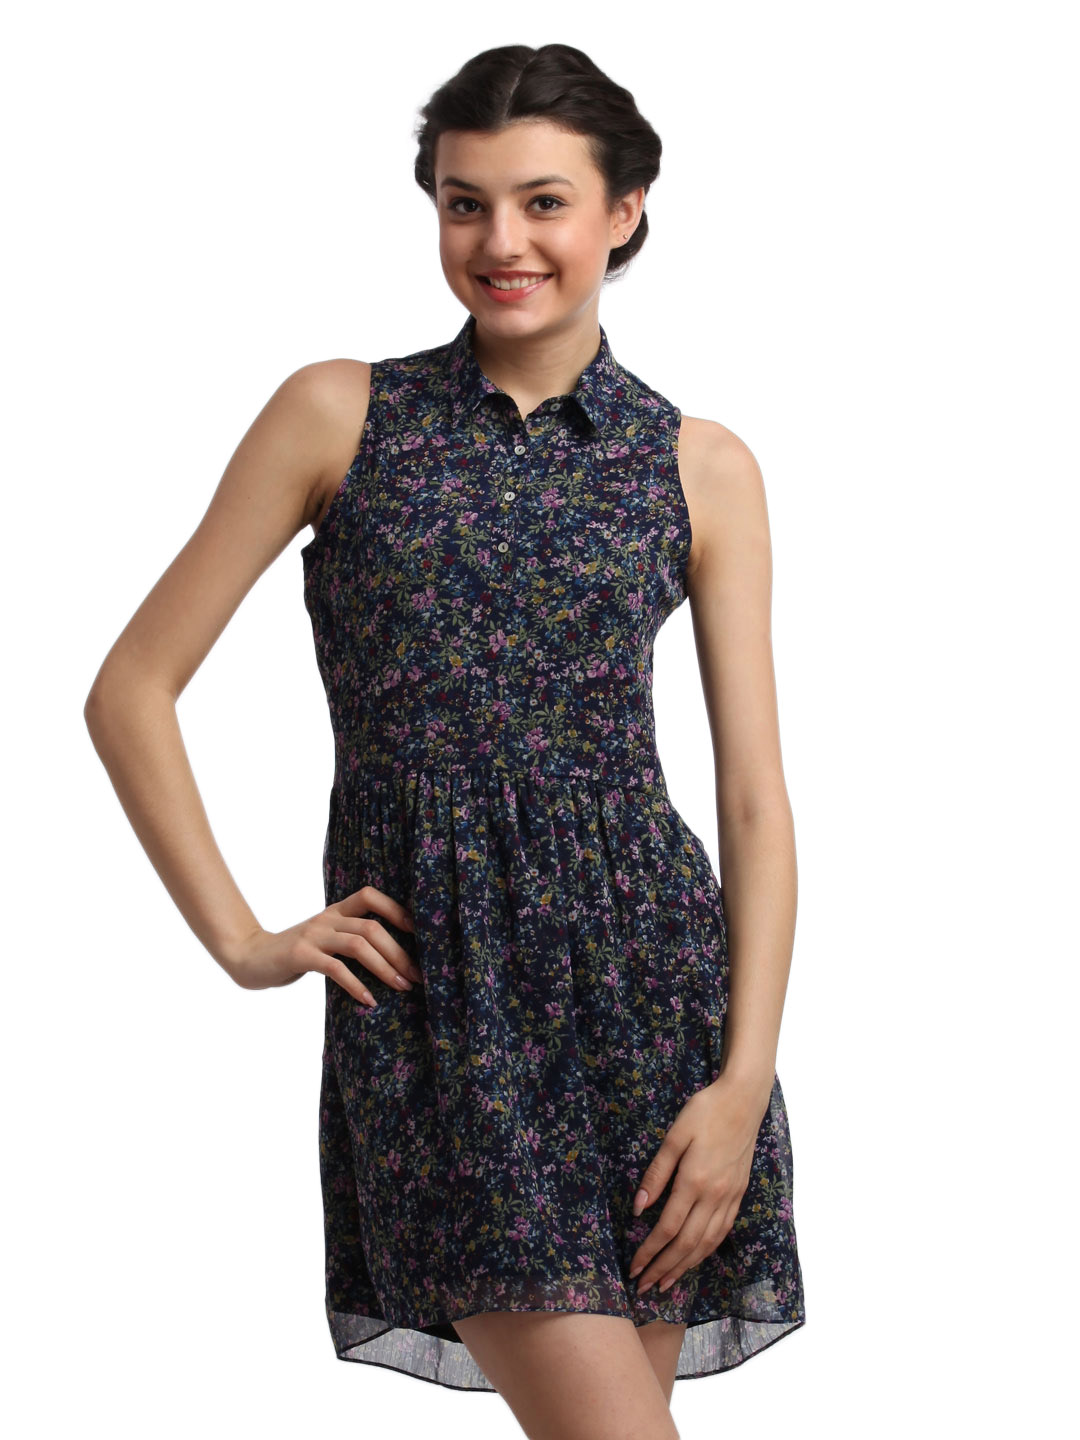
Femella Women Navy Blue Printed Dress
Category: Apparel / Dress / Dresses
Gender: Women
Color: Navy Blue
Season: Summer 2012
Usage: Casual